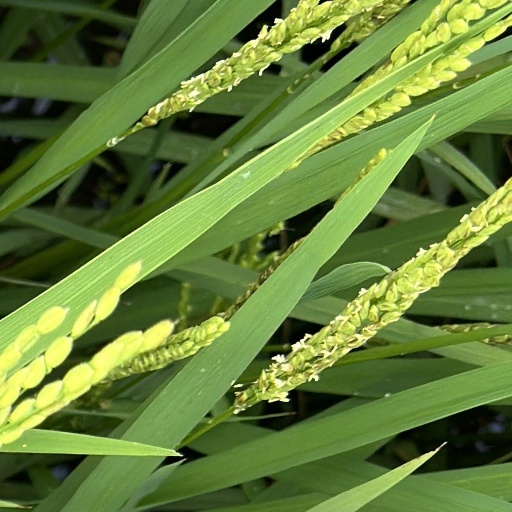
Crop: rice